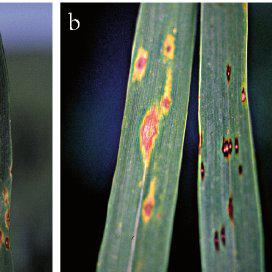
Plant: Wheat
Disease: wheat septoria blotch